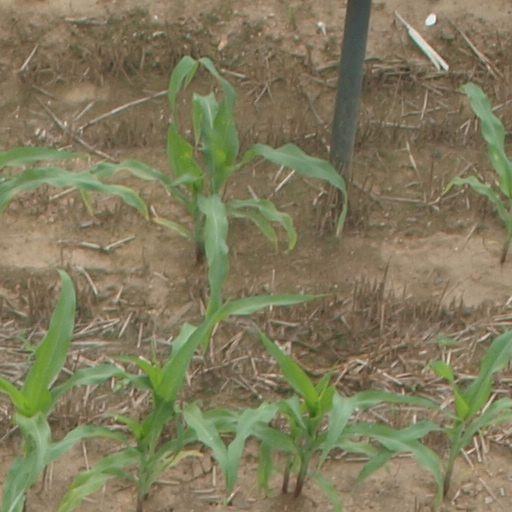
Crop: maize; corn